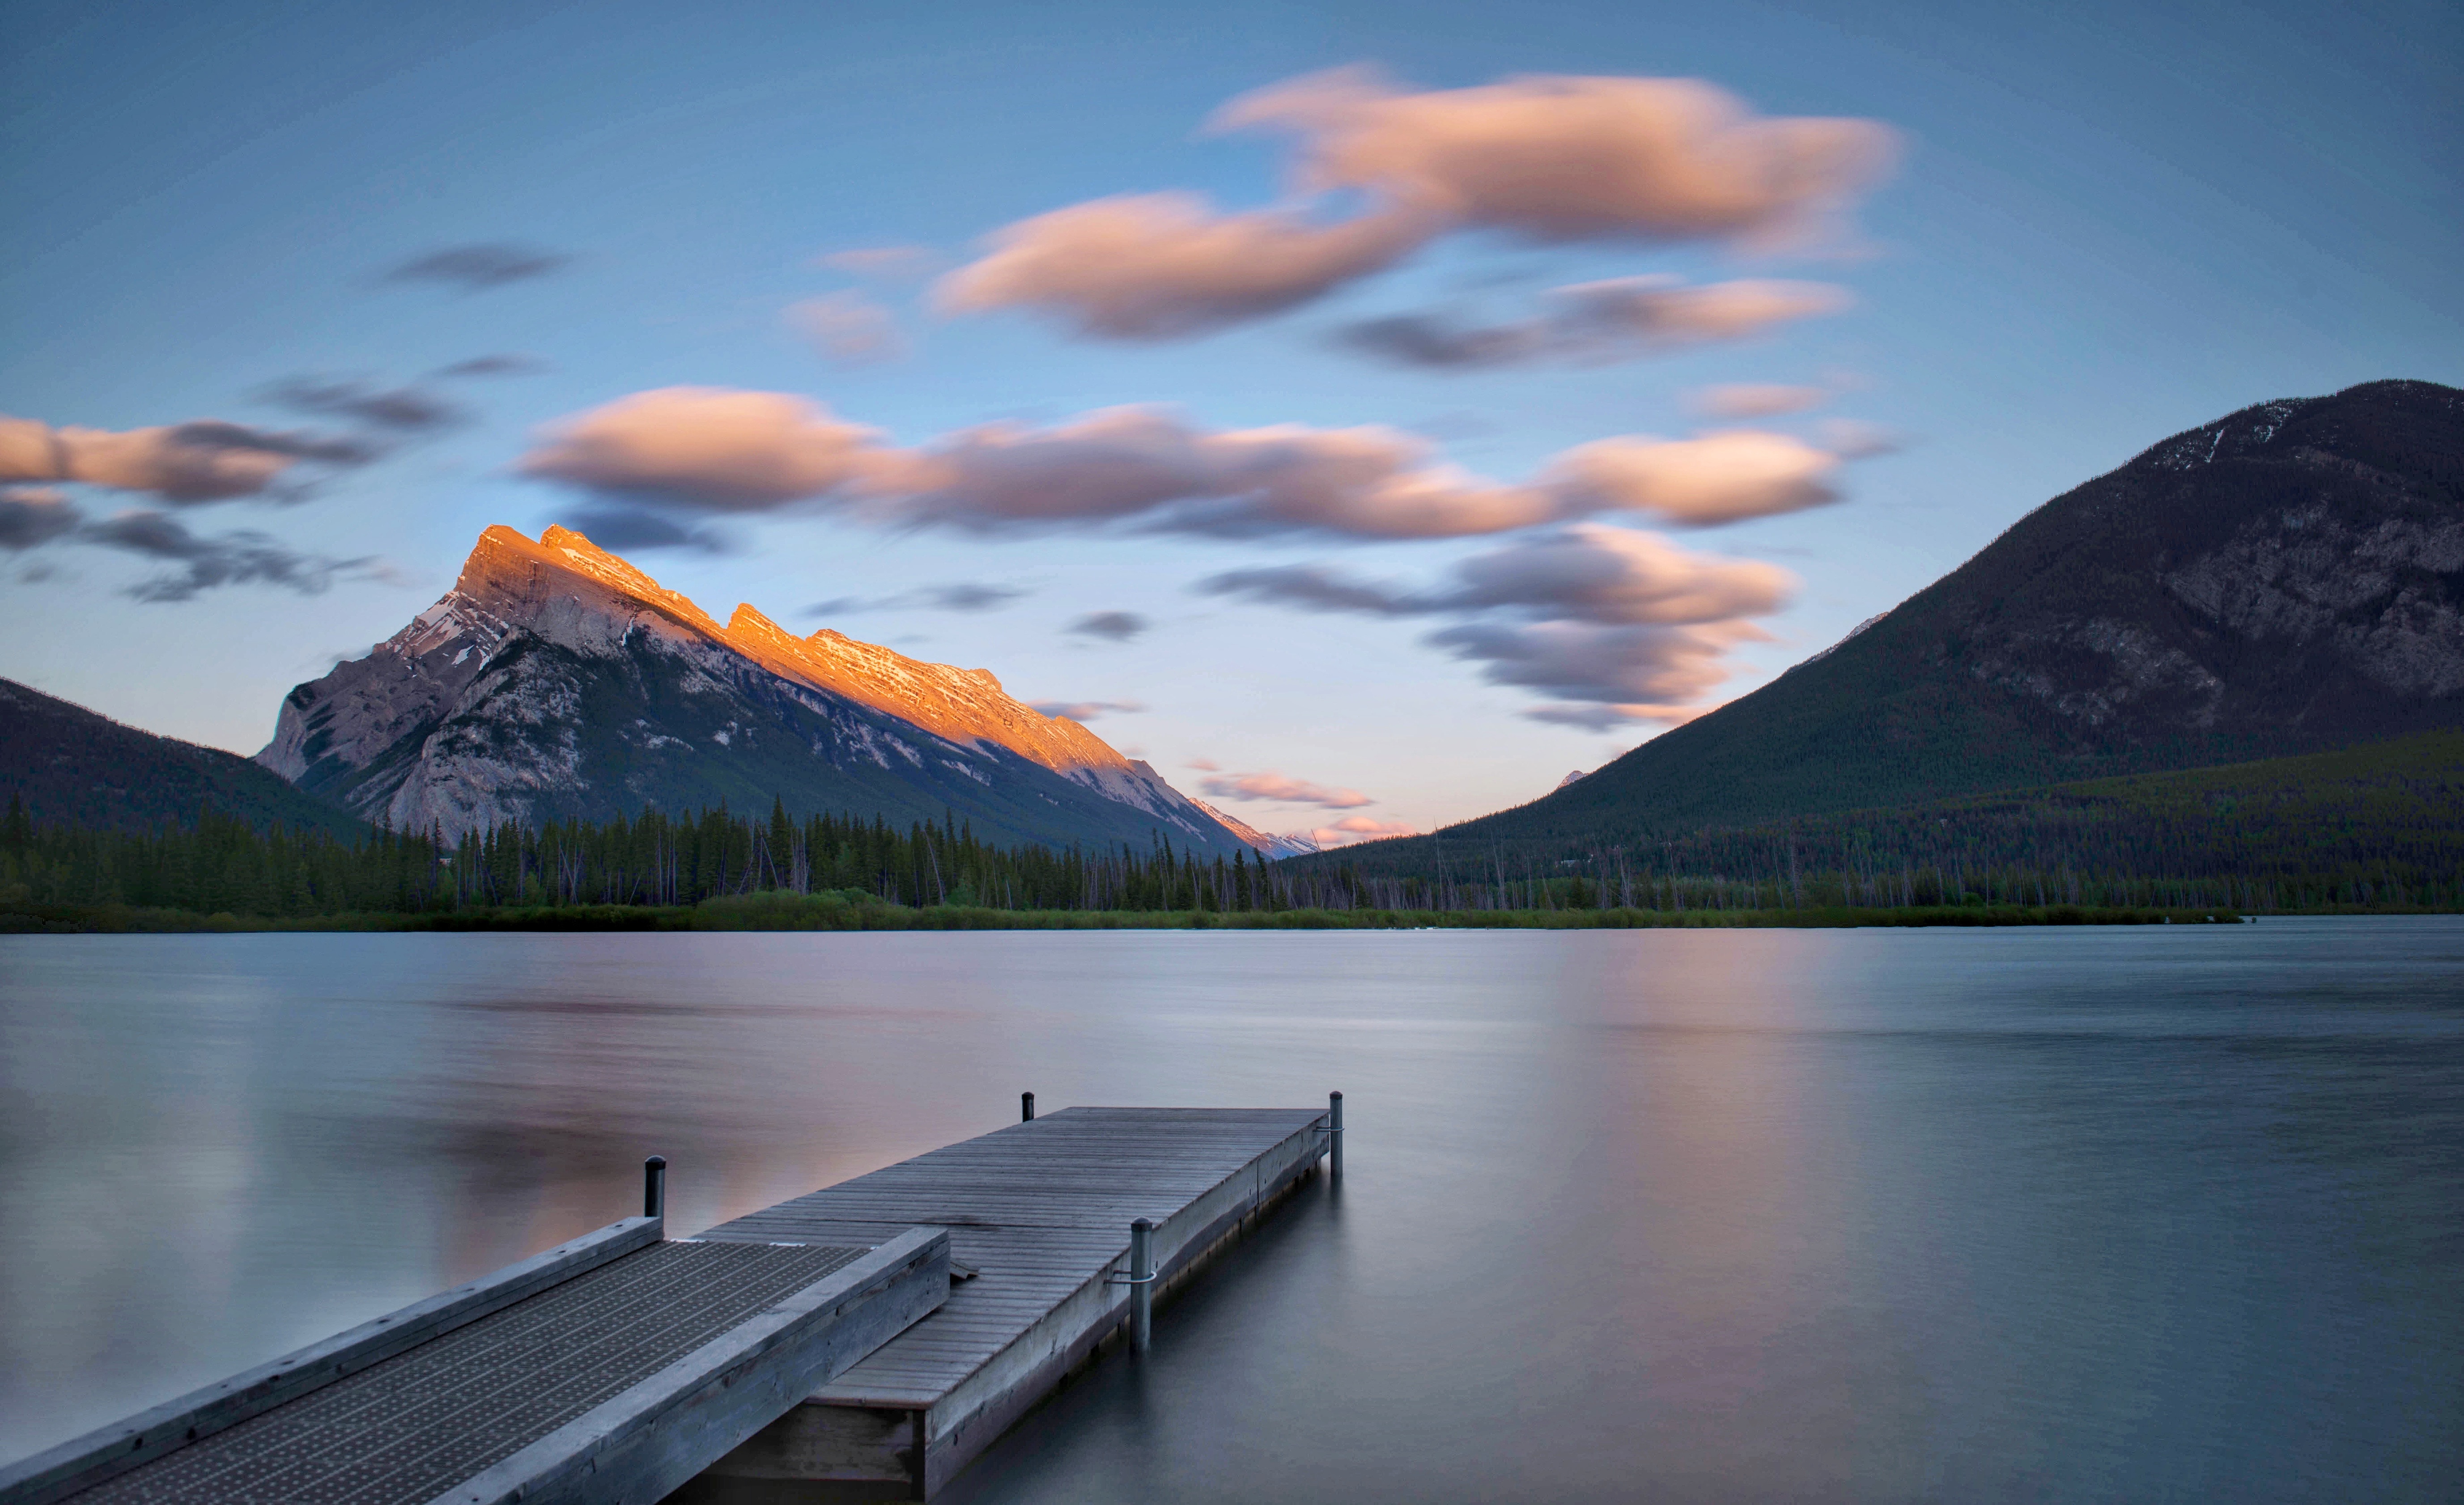
landscape, tree, water, nature, horizon, mountain, cloud, sky, sunset, morning, lake, dawn, atmosphere, river, mountain range, pine, evening, reflection, calm, fjord, reservoir, highland, national park, fell, loch, lake district, meteorological phenomenon, computer wallpaper, mount scenery